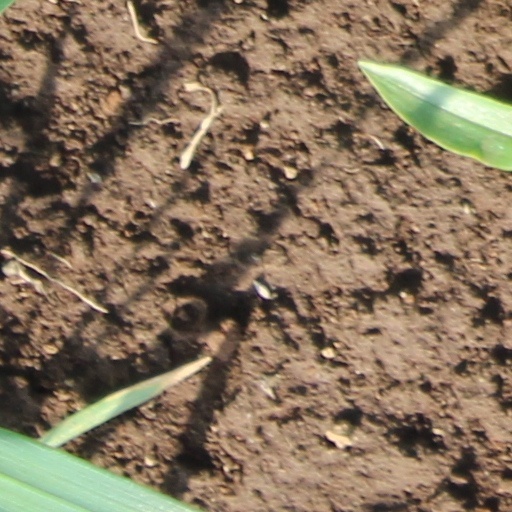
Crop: wheat